Bhaskar Madhei

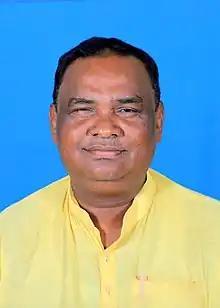
Bhaskar Madhei

Bhaskar Madhei is an Indian politician, serving as 11th, 12th and 15th Member of the Legislative Assembly of Udala Assembly constituency.